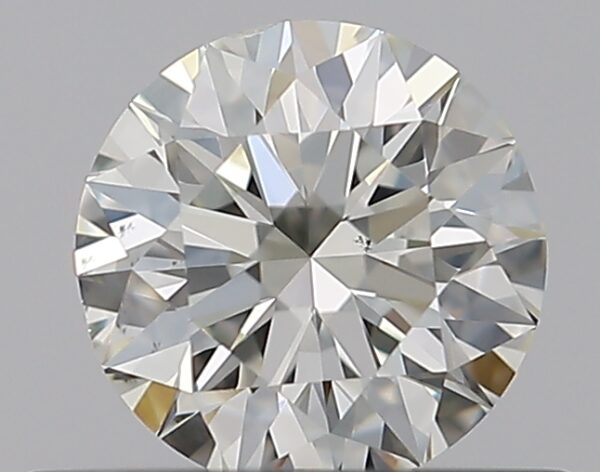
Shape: round
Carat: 0.5
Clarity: VS2
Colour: K
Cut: VG
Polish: EX
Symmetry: VG
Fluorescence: F
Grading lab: GIA
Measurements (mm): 5.03 x 5.09 x 3.18